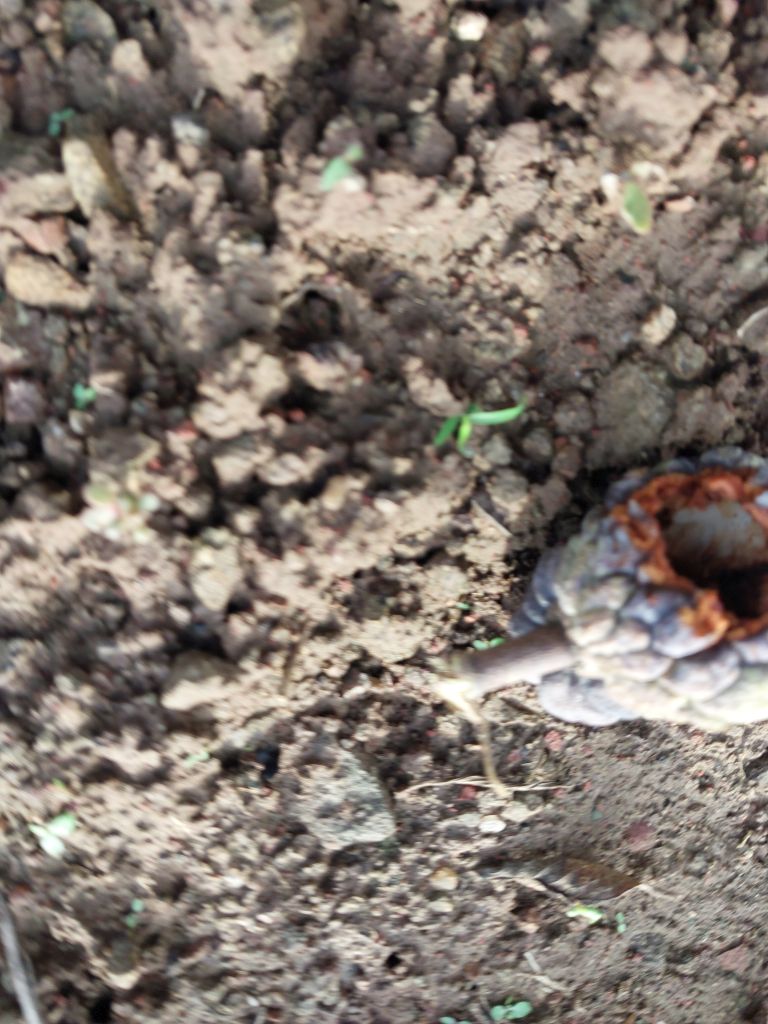
Disease label: Blank Canker